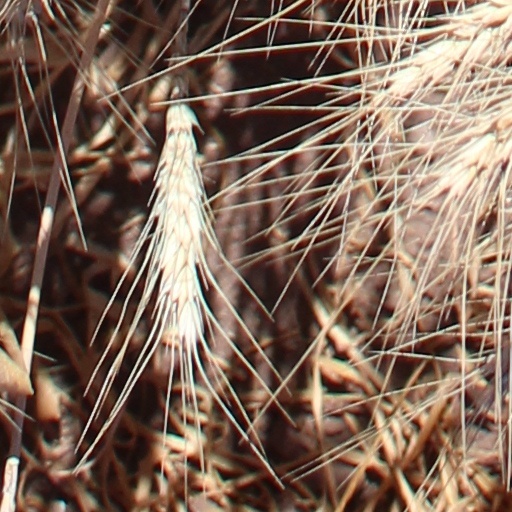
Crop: wheat